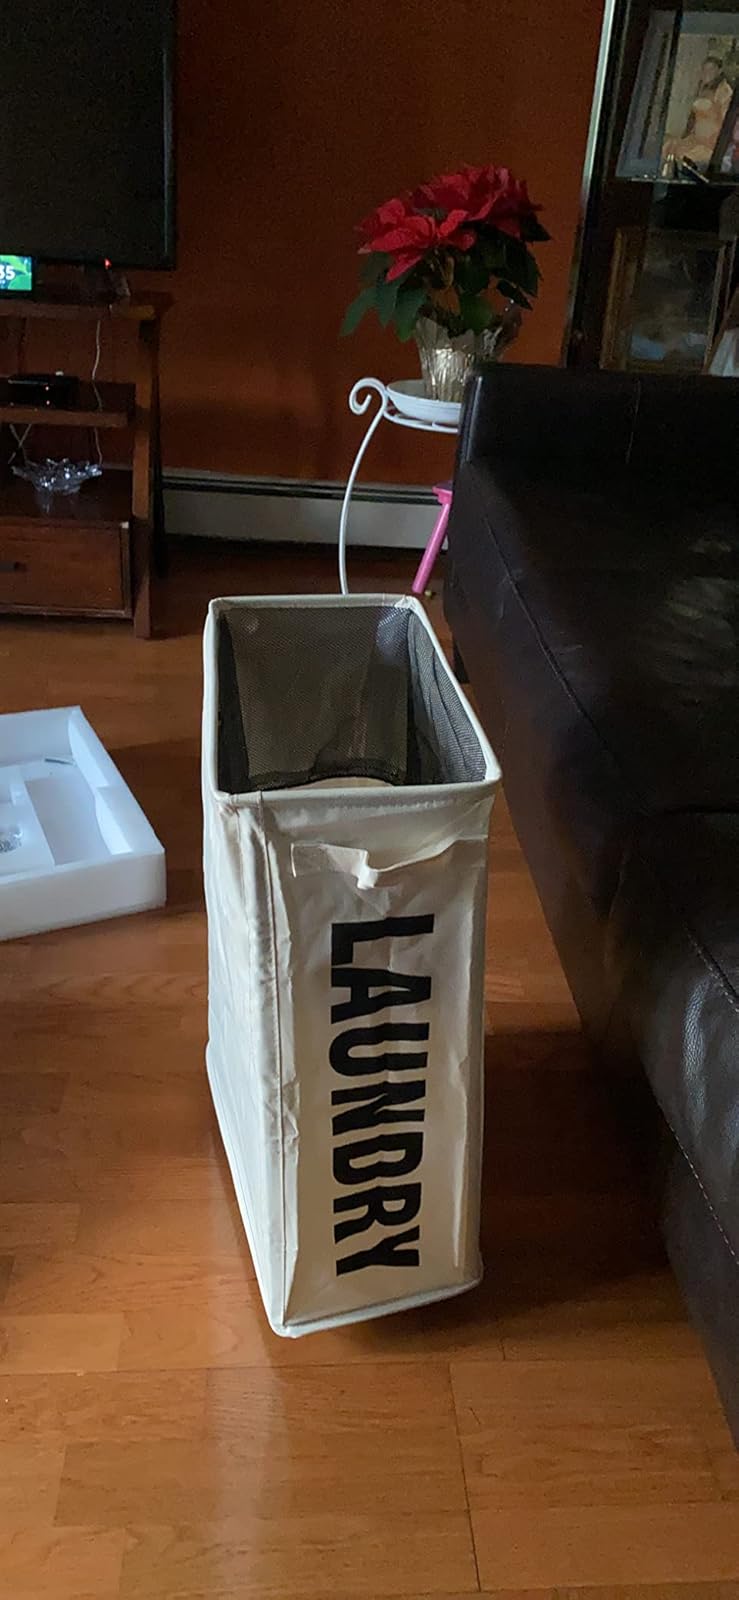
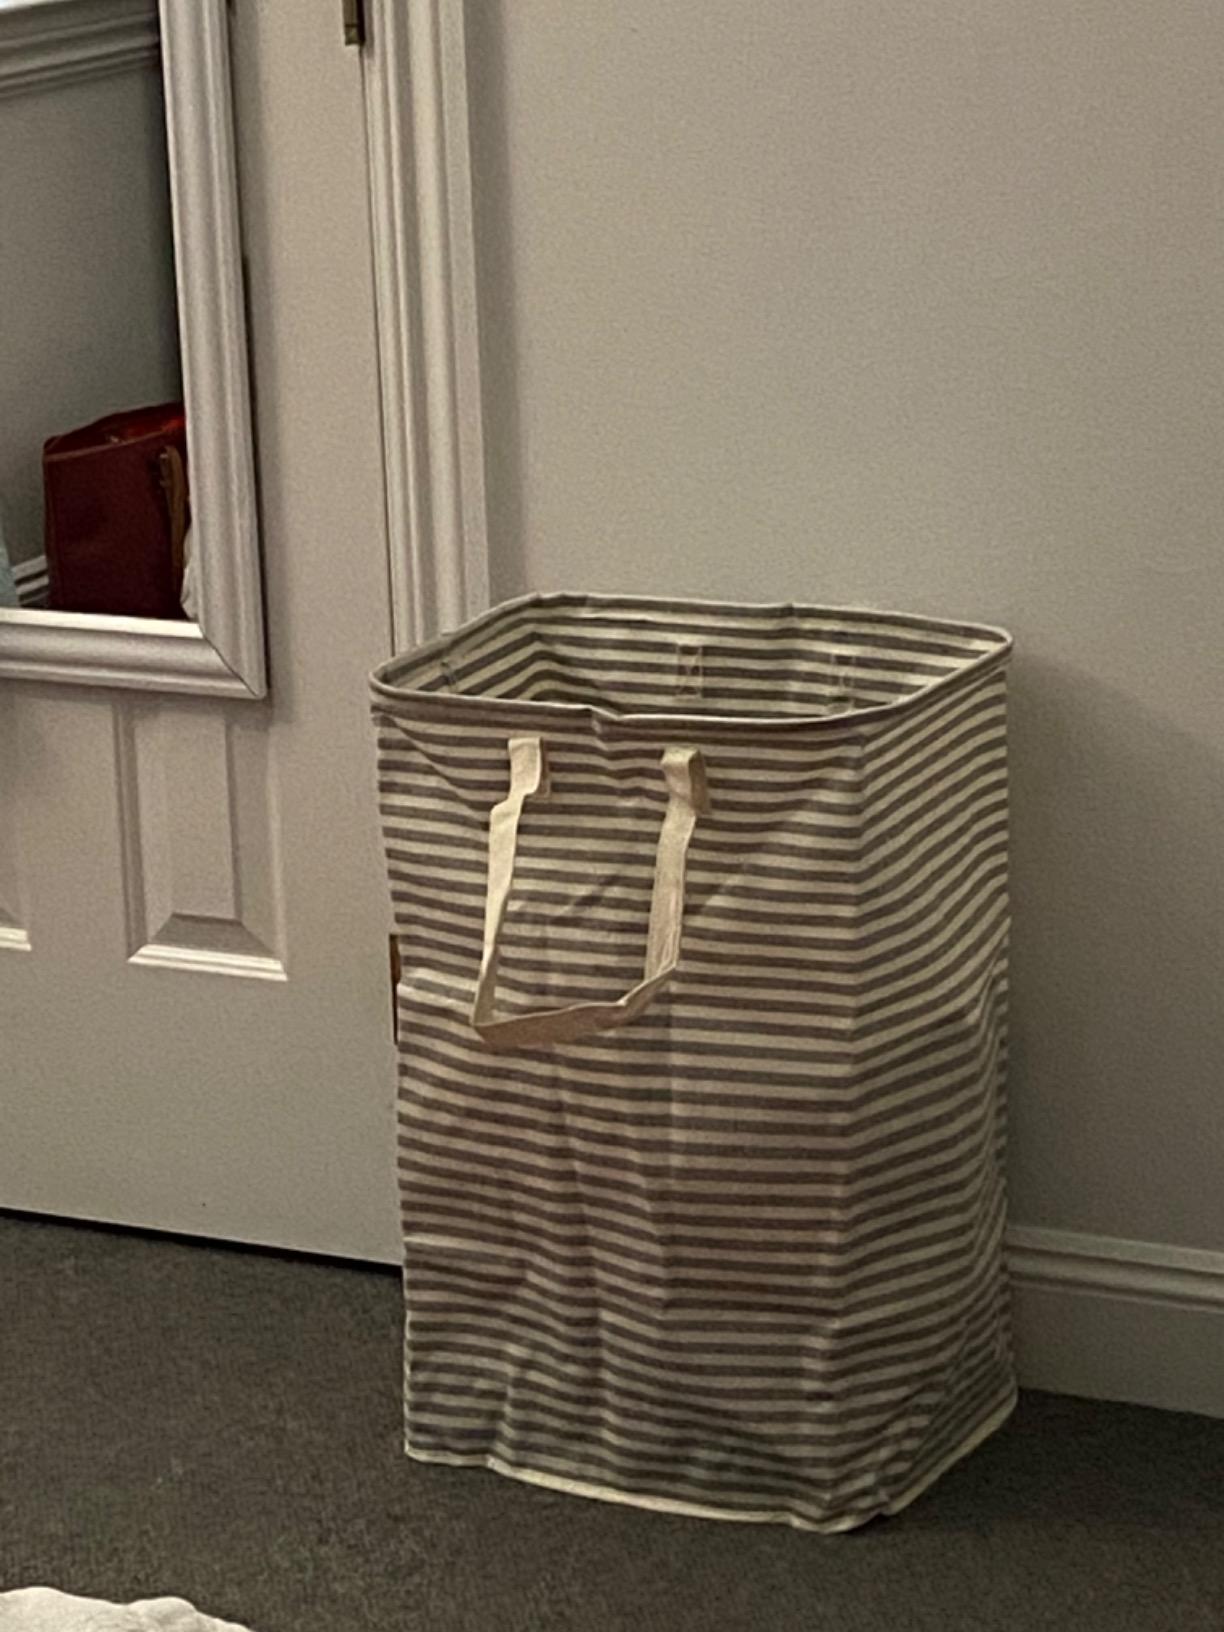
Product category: items_hamper
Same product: no